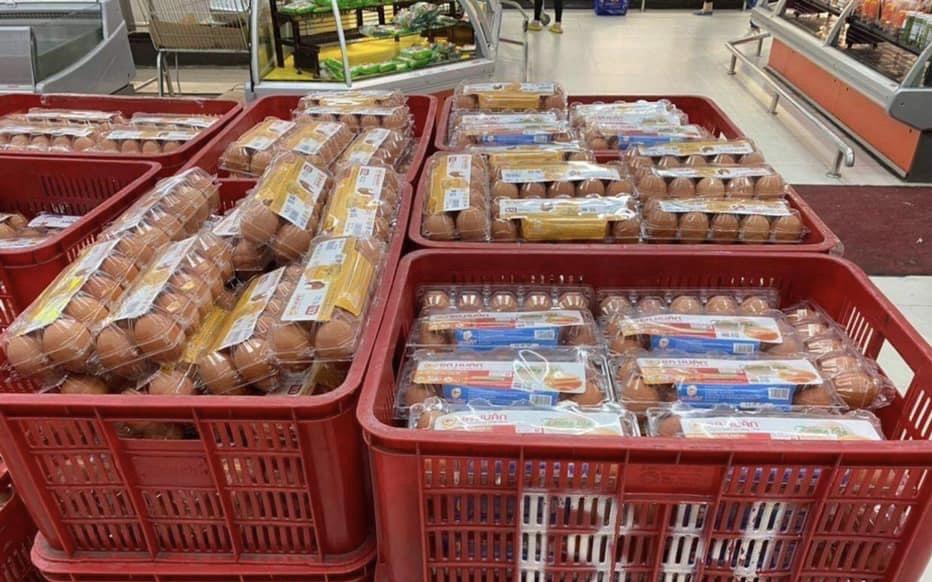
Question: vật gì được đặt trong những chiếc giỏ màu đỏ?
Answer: những khay trứng được đặt trong những chiếc giỏ